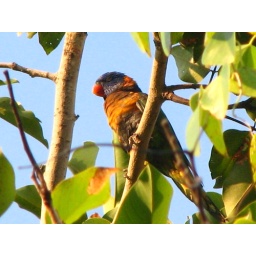
Old parrot in tree